Kliment Kolesnikov

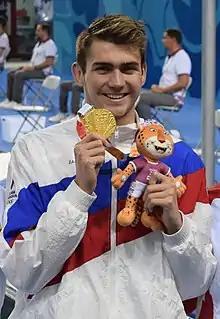
Kolesnikov in 2018

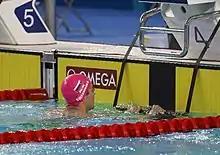
Kolesnikov at the 2018 Summer Youth Olympic Games

Kliment Andreyevich Kolesnikov (born 9 July 2000) is a Russian swimmer. He holds world junior records in eight events: 50/100/200 back in long course, as well as 200 free, 50/100/200 back and 100 IM in short course.